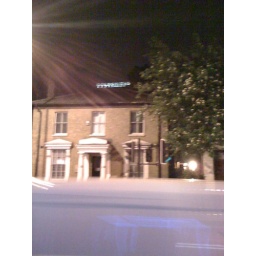
Blurred Goldsmiths sign above the house